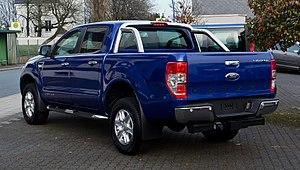
Le Ford Ranger est un pick-up tout terrain fabriqué par le constructeur automobile américain Ford depuis 1998. Il en est actuellement à sa troisième génération.